2011 Major League Baseball All-Star Game

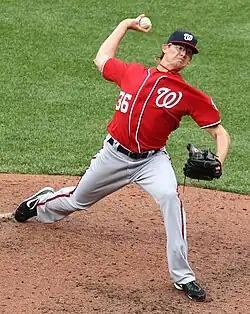
The game's winning pitcher, Tyler Clippard, surprisingly, did not retire a batter.

Balloting for the 2011 All-Star Game starters began online April 26 and continued through June 30. Fan voting also took place in each MLB stadium, beginning May 10 (at the latest) and ending on June 24. The top vote-getters at each position and the top three among outfielders, were named the starters for their respective leagues. The results were announced on July 3. A record 32.5 million votes were cast, beating out the previous record from 2009 by roughly 9 million. José Bautista was the leading vote-getter with 7,454,753 votes, easily breaking the previous single-player vote record of 6,069,688 held by Ken Griffey Jr. Three other American League players also topped Griffey's record. Ryan Braun was the National League's leading vote getter, receiving a NL record 5,928,004 votes.